Pictou County Wellness Centre

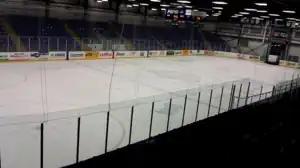
Interior view of the Sobeys Arena

Three hockey teams play in the Pictou County Wellness Centre. The teams are, the Pictou County Crushers of the Maritime Junior Hockey League, the Weeks Major Midgets and the Wearwell Bantam Bombers (formerly Scotsburn Major Bantam Crushers). The rinks also hosts the Bantam Memorial hockey tournament annually.